Shunzhi Emperor

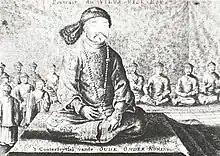
Johan Nieuhof's portrait of Shang Kexi, who recaptured Guangzhou from Ming loyalist forces in 1650. He was one of the Han Chinese generals the Qing relied on to conquer and administer southern China. Entrenched in the south, he eventually took part in the anti-Qing rebellion of the Three Feudatories in 1673.

Under the reign of Dorgon—whom historians have variously called "the mastermind of the Qing conquest" and "the principal architect of the great Manchu enterprise"—the Qing subdued almost all of China and pushed loyalist "Southern Ming" resistance into the far southwestern reaches of China. After repressing anti-Qing revolts in Hebei and Shandong in the Summer and Fall of 1644, Dorgon sent armies to root out Li Zicheng from the important city of Xi'an (Shaanxi province), where Li had reestablished his headquarters after fleeing Beijing in early June 1644. Under the pressure of Qing armies, Li was forced to leave Xi'an in February 1645, and he was killed—either by his own hand or by a peasant group that had organized for self-defense in this time of rampant banditry—in September 1645 after fleeing though several provinces.